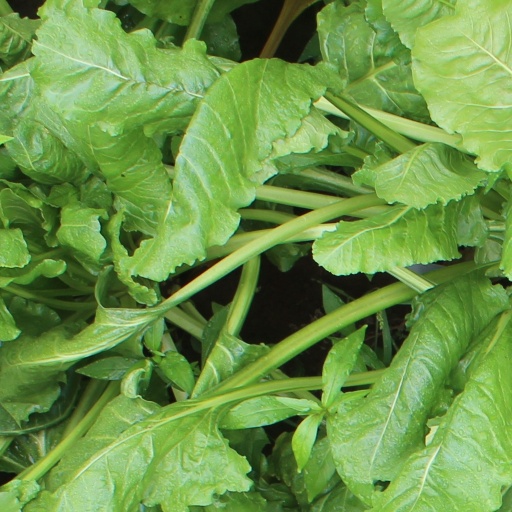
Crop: sugar beet